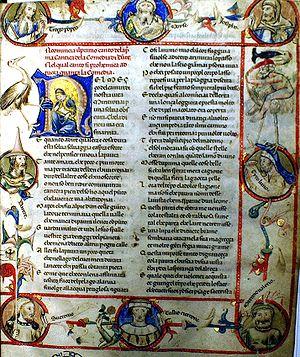
Littérature du XIIe siècle - Littérature du XIIIe siècle - Littérature du XIVᵉ siècle - Littérature du XVe siècle